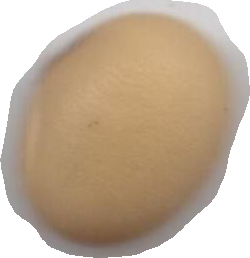
Variety: Anjasmoro